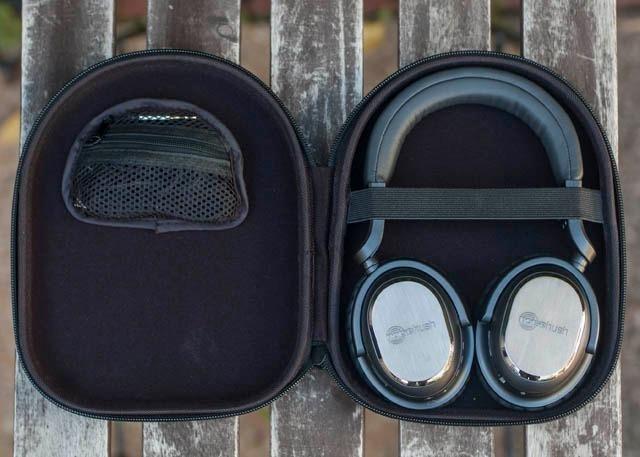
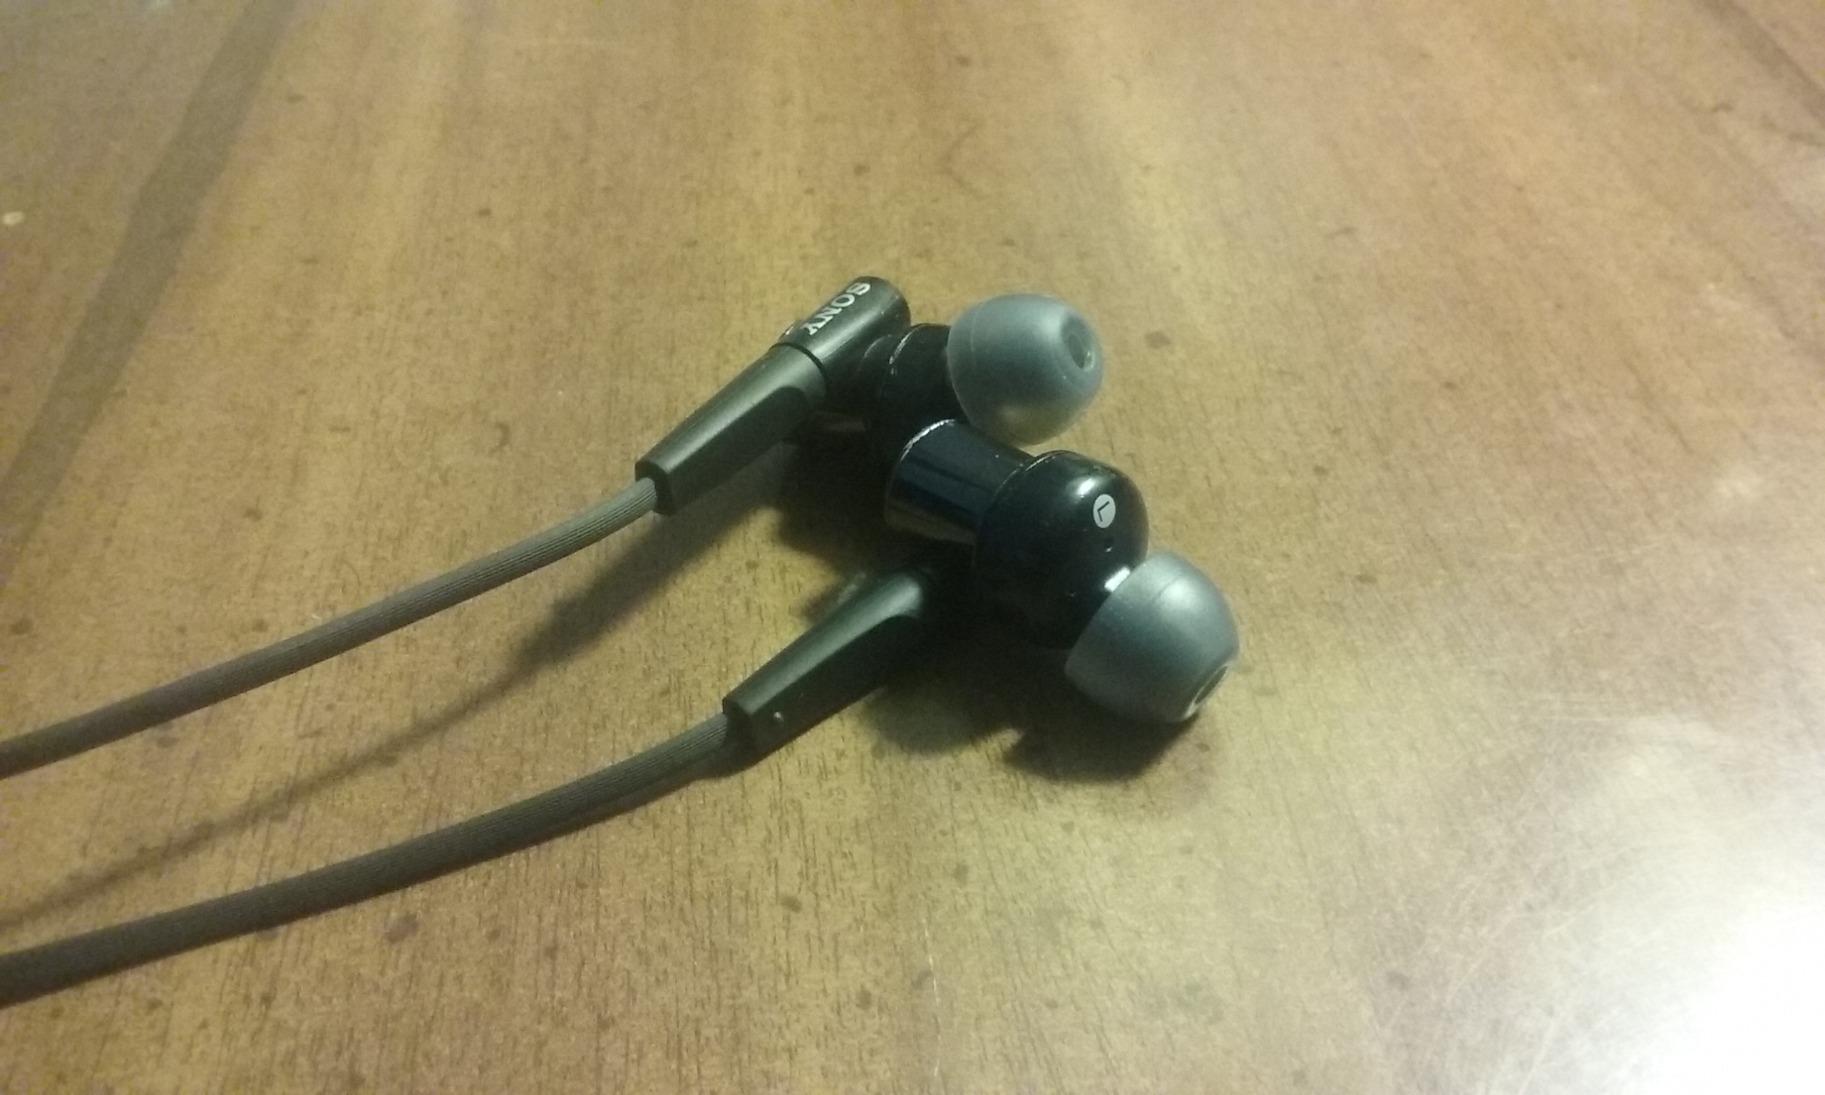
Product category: headphones
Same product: no